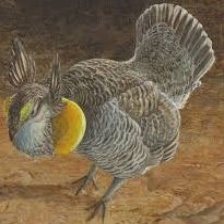
Species: GREATER PRAIRIE CHICKEN
Scientific name: TYMPANUCHUS CUPIDO